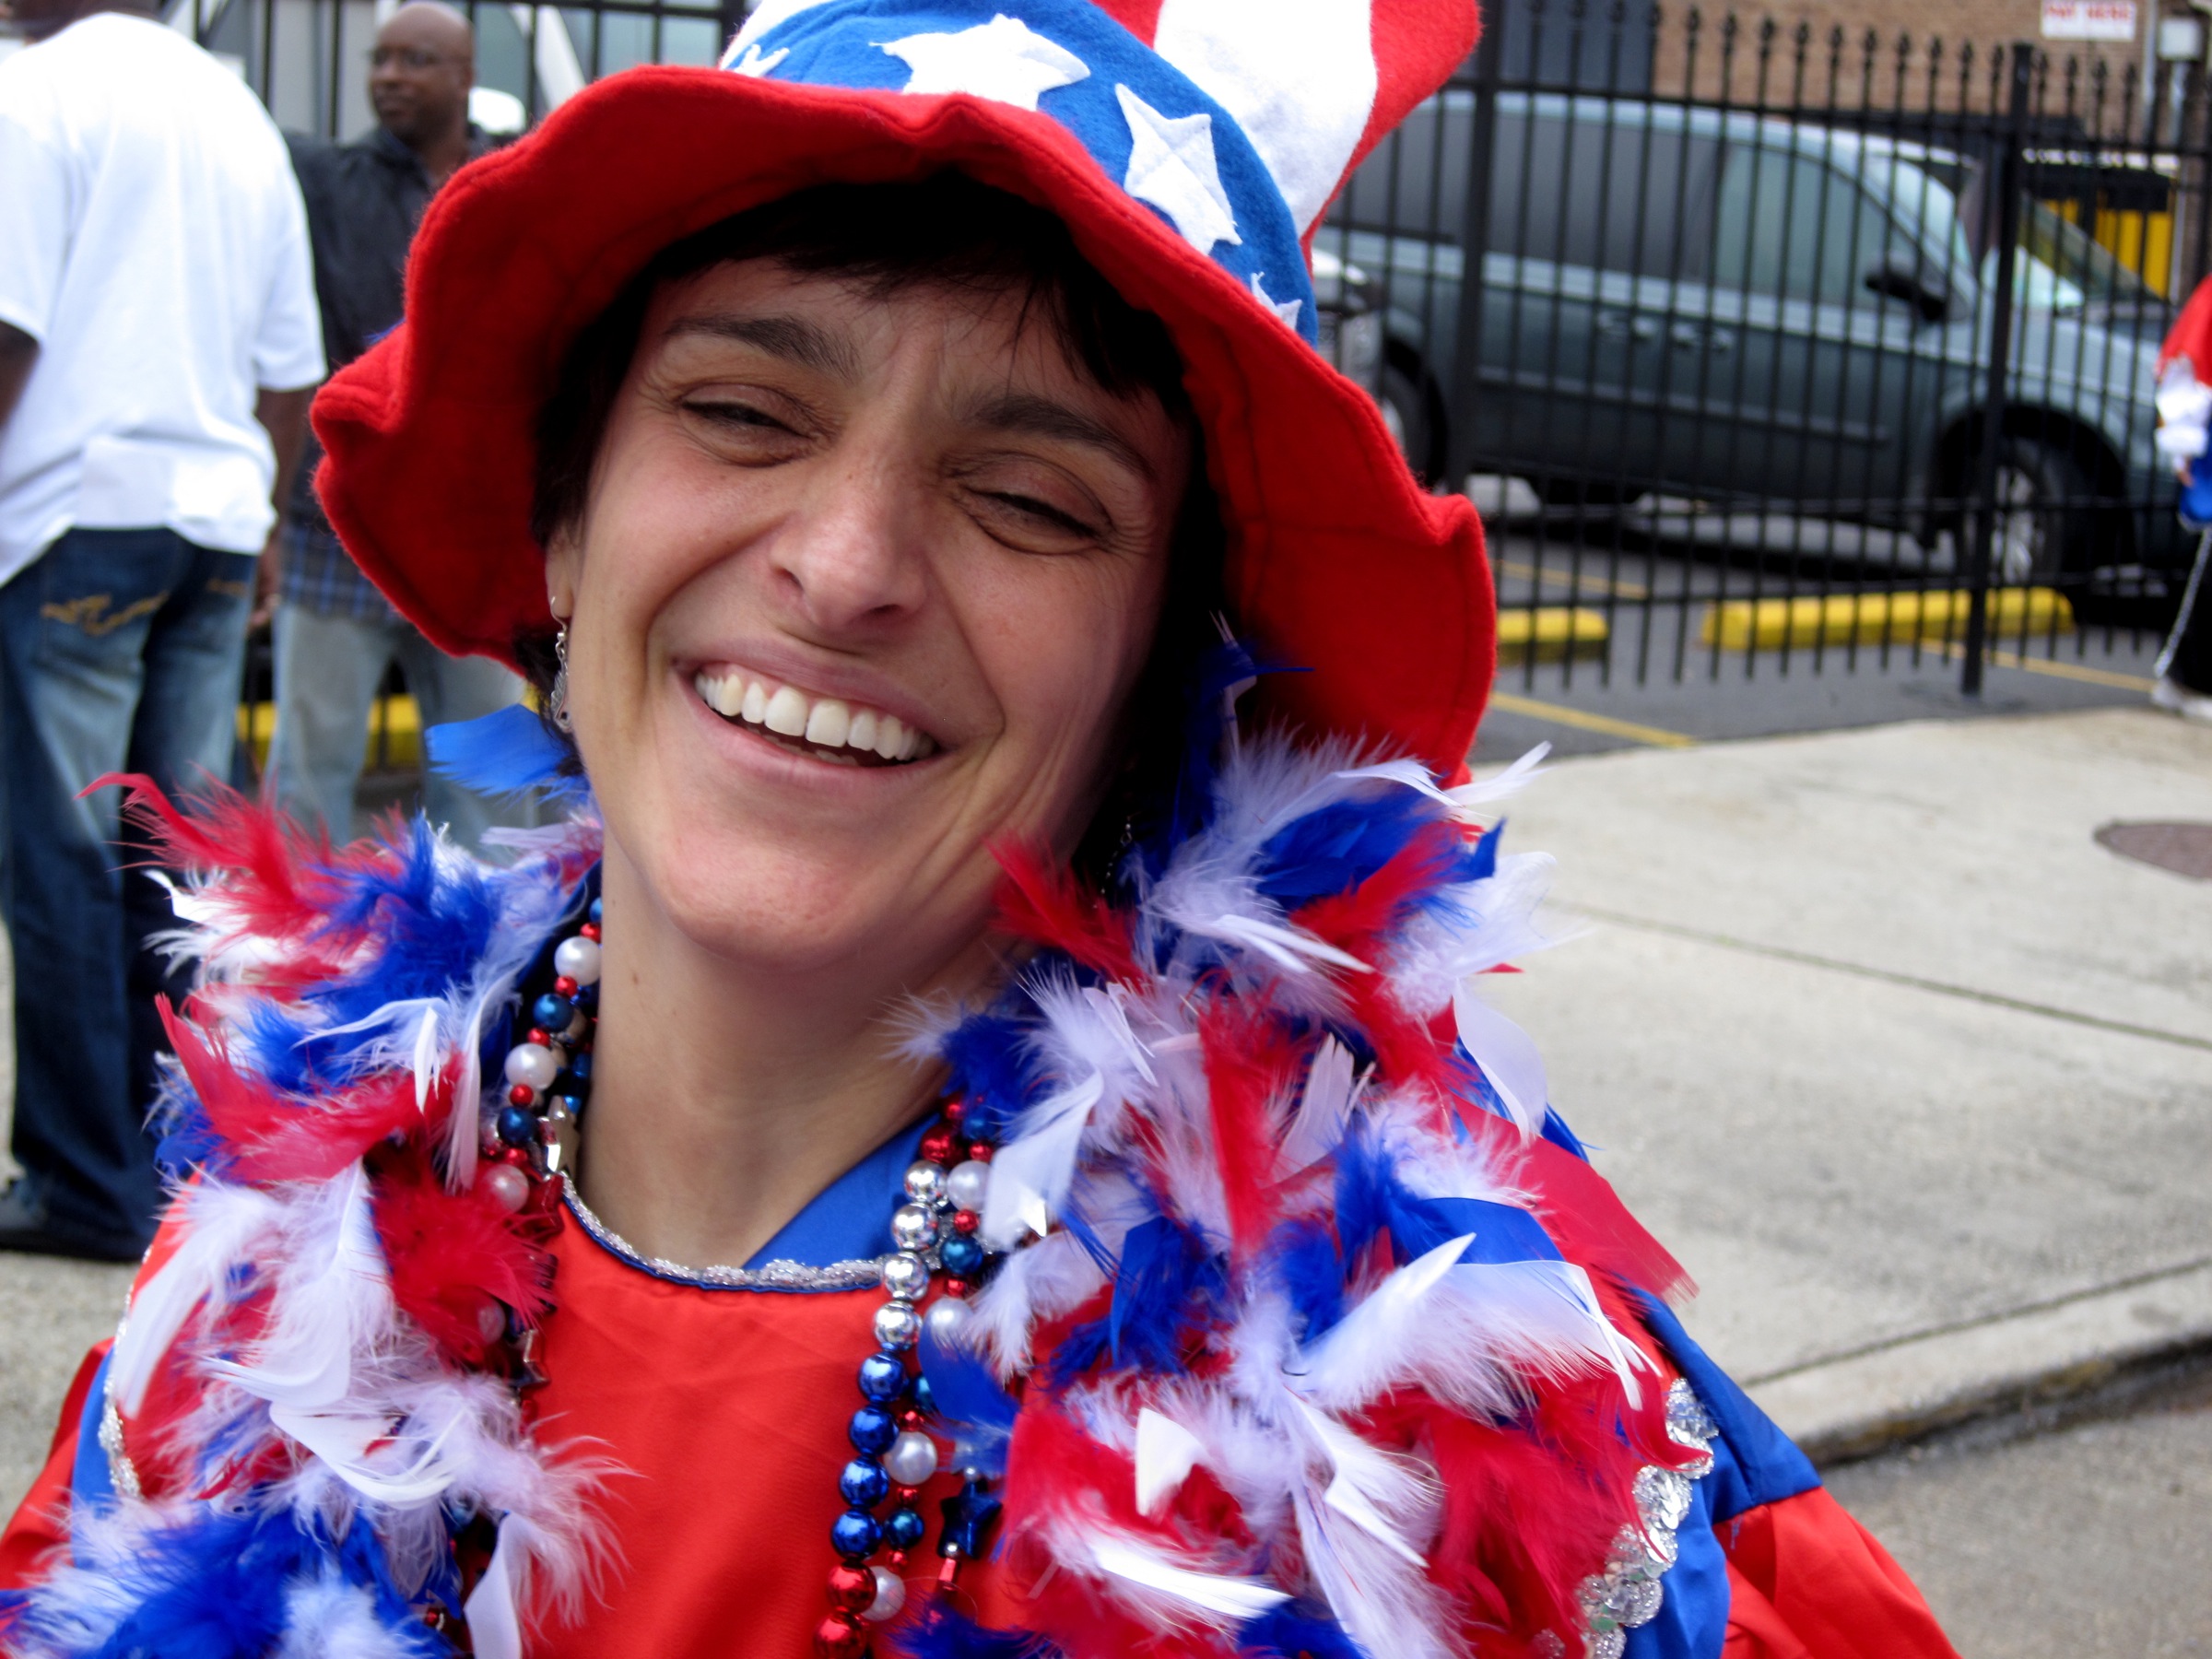
carnival, clothing, festival, costume, neworleans, mardigras, kreweofkingarthur